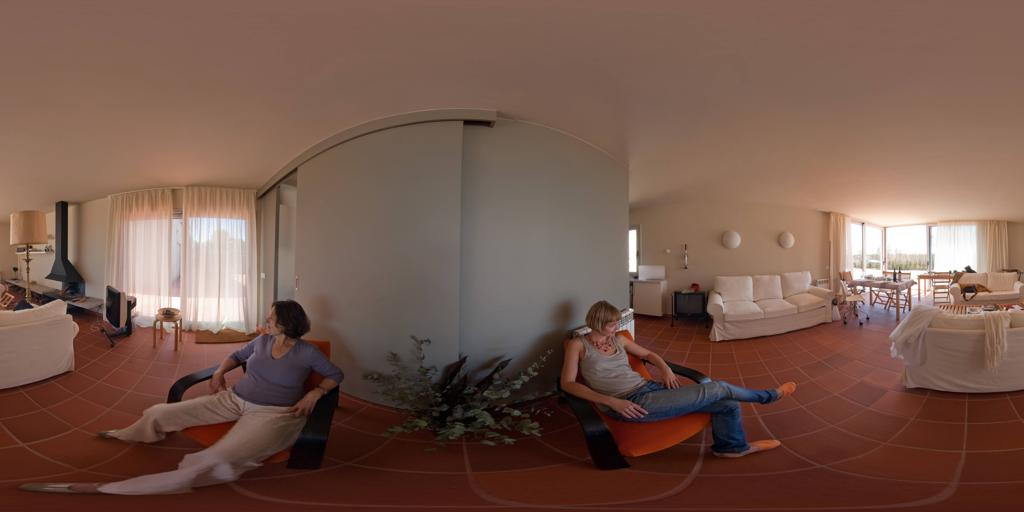
Referred object: green plant on the ground

Referred object: the black hanging fireplace